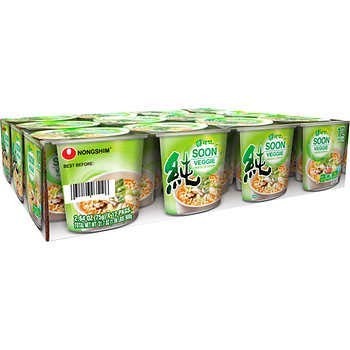
Item Name: Nongshim Soon Veggie Noodle Soup, 2.64 oz, 12 ct - SET OF 3
Value: 3.0
Unit: Count

Price: 29.95